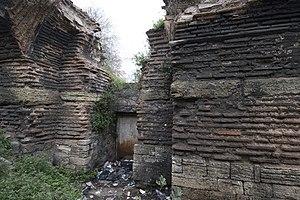
L’église Saint-Polyeucte de Constantinople fut une église byzantine construite au VIᵉ siècle grâce à la noble dame Anicia Juliana et dédiée à saint Polyeucte. Devant mettre en valeur les origines impériales de sa fondatrice, l’église richement décorée demeura la plus imposante de la cité jusqu’à la construction de Hagia Sophia. Pour la première fois y étaient utilisés des éléments décoratifs perses sassanides sur une grande échelle; l'église a probablement servi de prototype pour la basilique à dôme, style architectural qui fut perfectionné par la suite lors de la construction de Hagia Sophia.